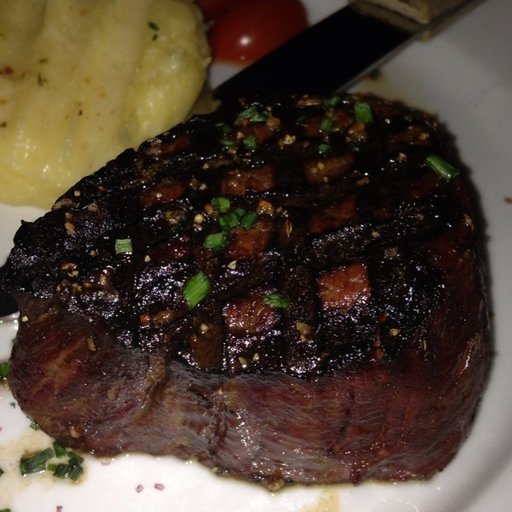
Label: filet_mignon